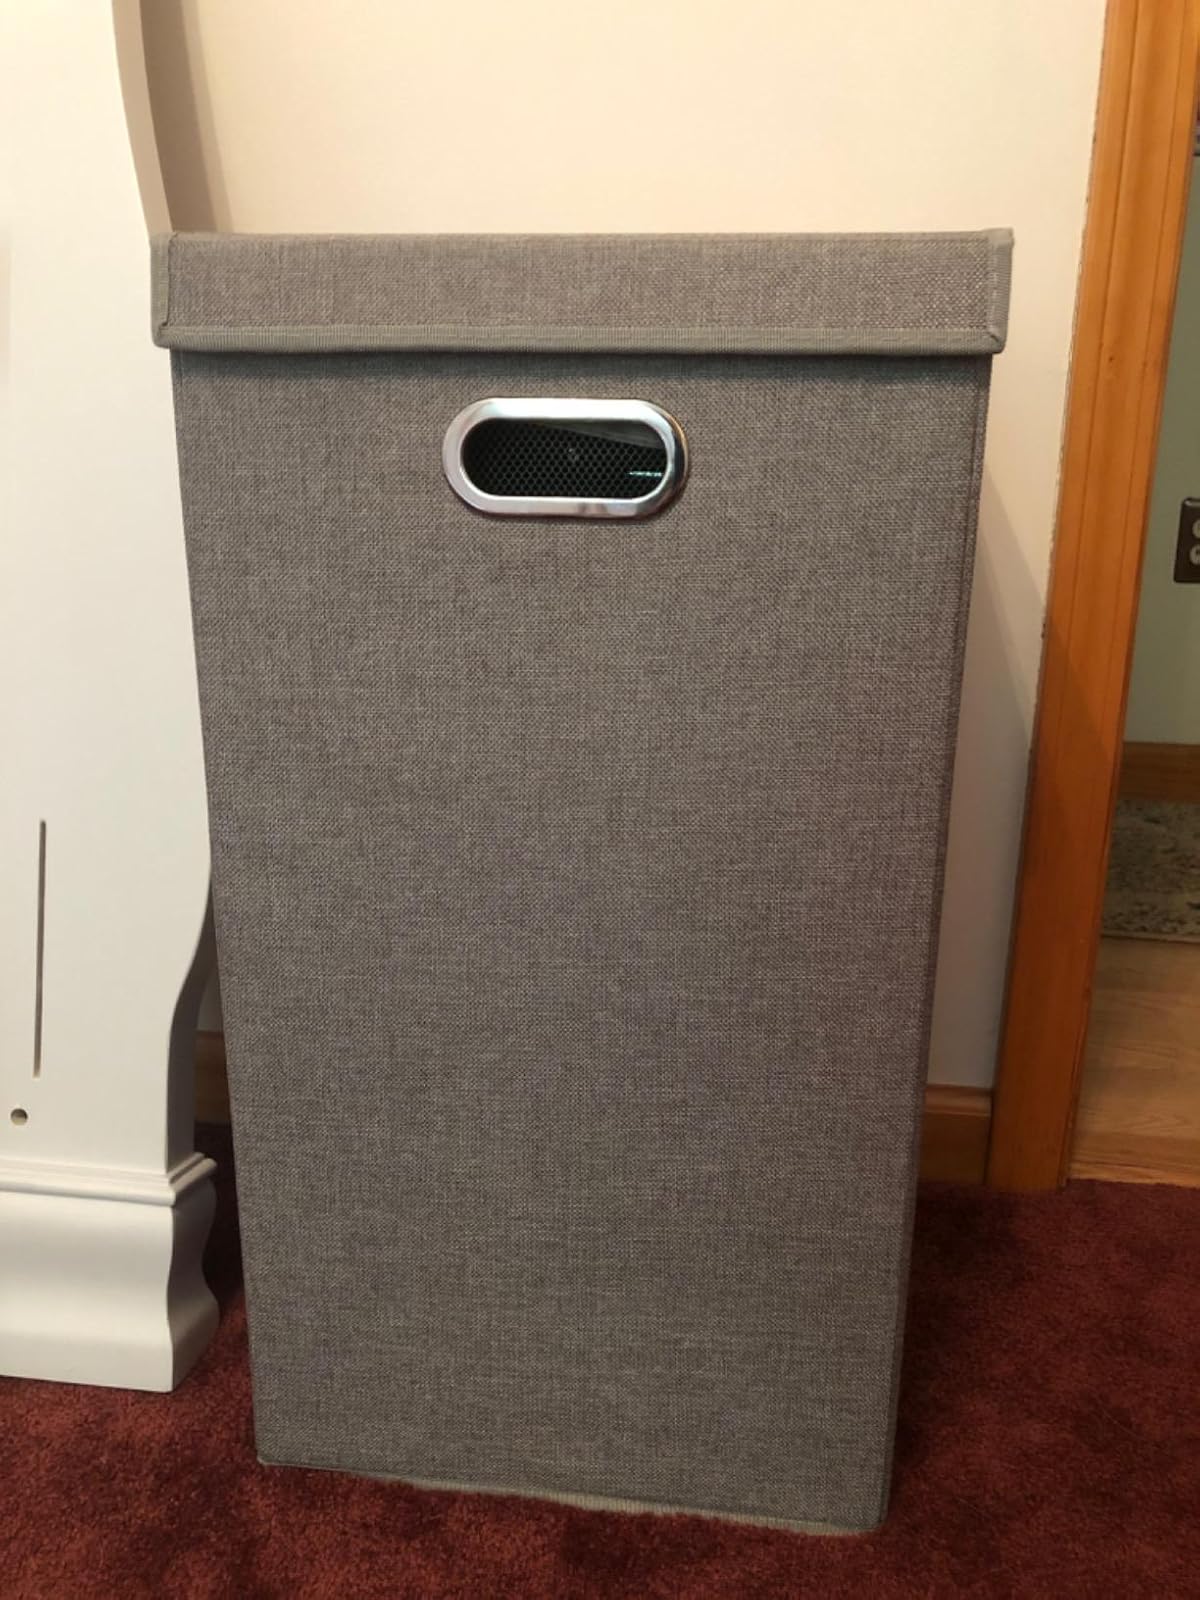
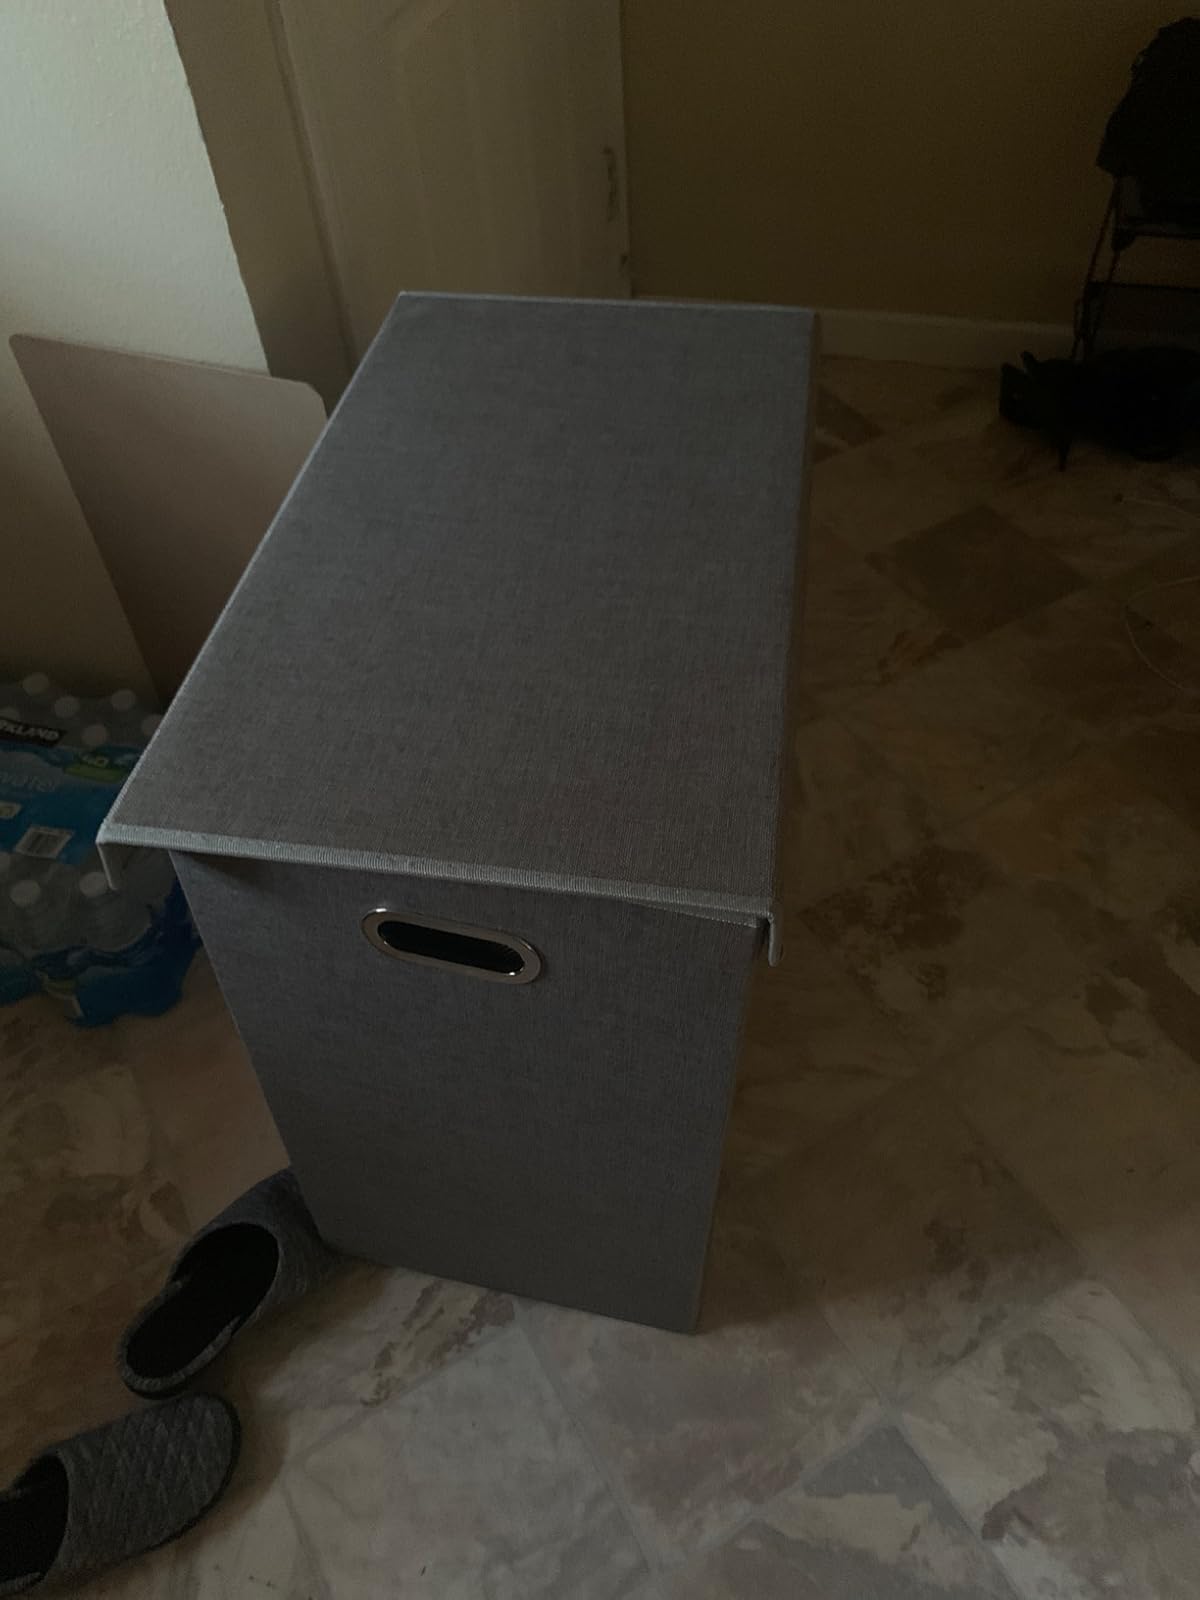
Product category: items_hamper
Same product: no